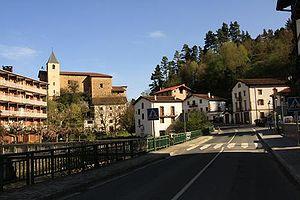
Ataun est une commune du Guipuscoa dans la communauté autonome du Pays basque en Espagne.
Agamunda est un gouffre à Ataun, un village dans la province du Guipuscoa, où demeurent des génies. Il est l'objet de plusieurs légendes. On connait bien ses cavités souterraines qui vont jusqu'à la cuisine de la maison d'Andralizeta et au pont d'Ergoone ou d'Arbeldi.